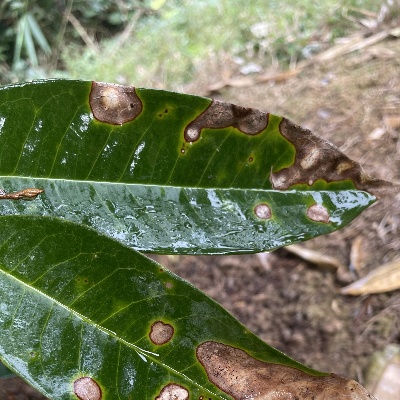
Label: Leaf_Phomopsis